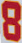
Number: 8